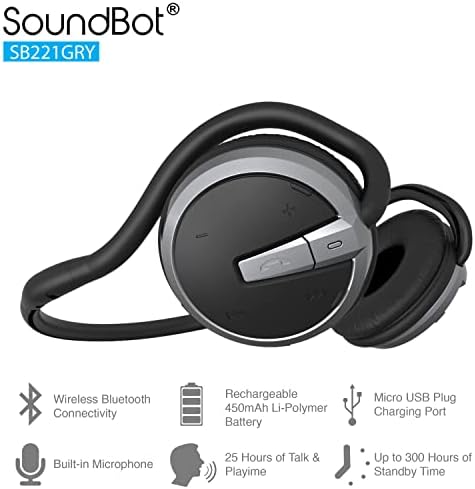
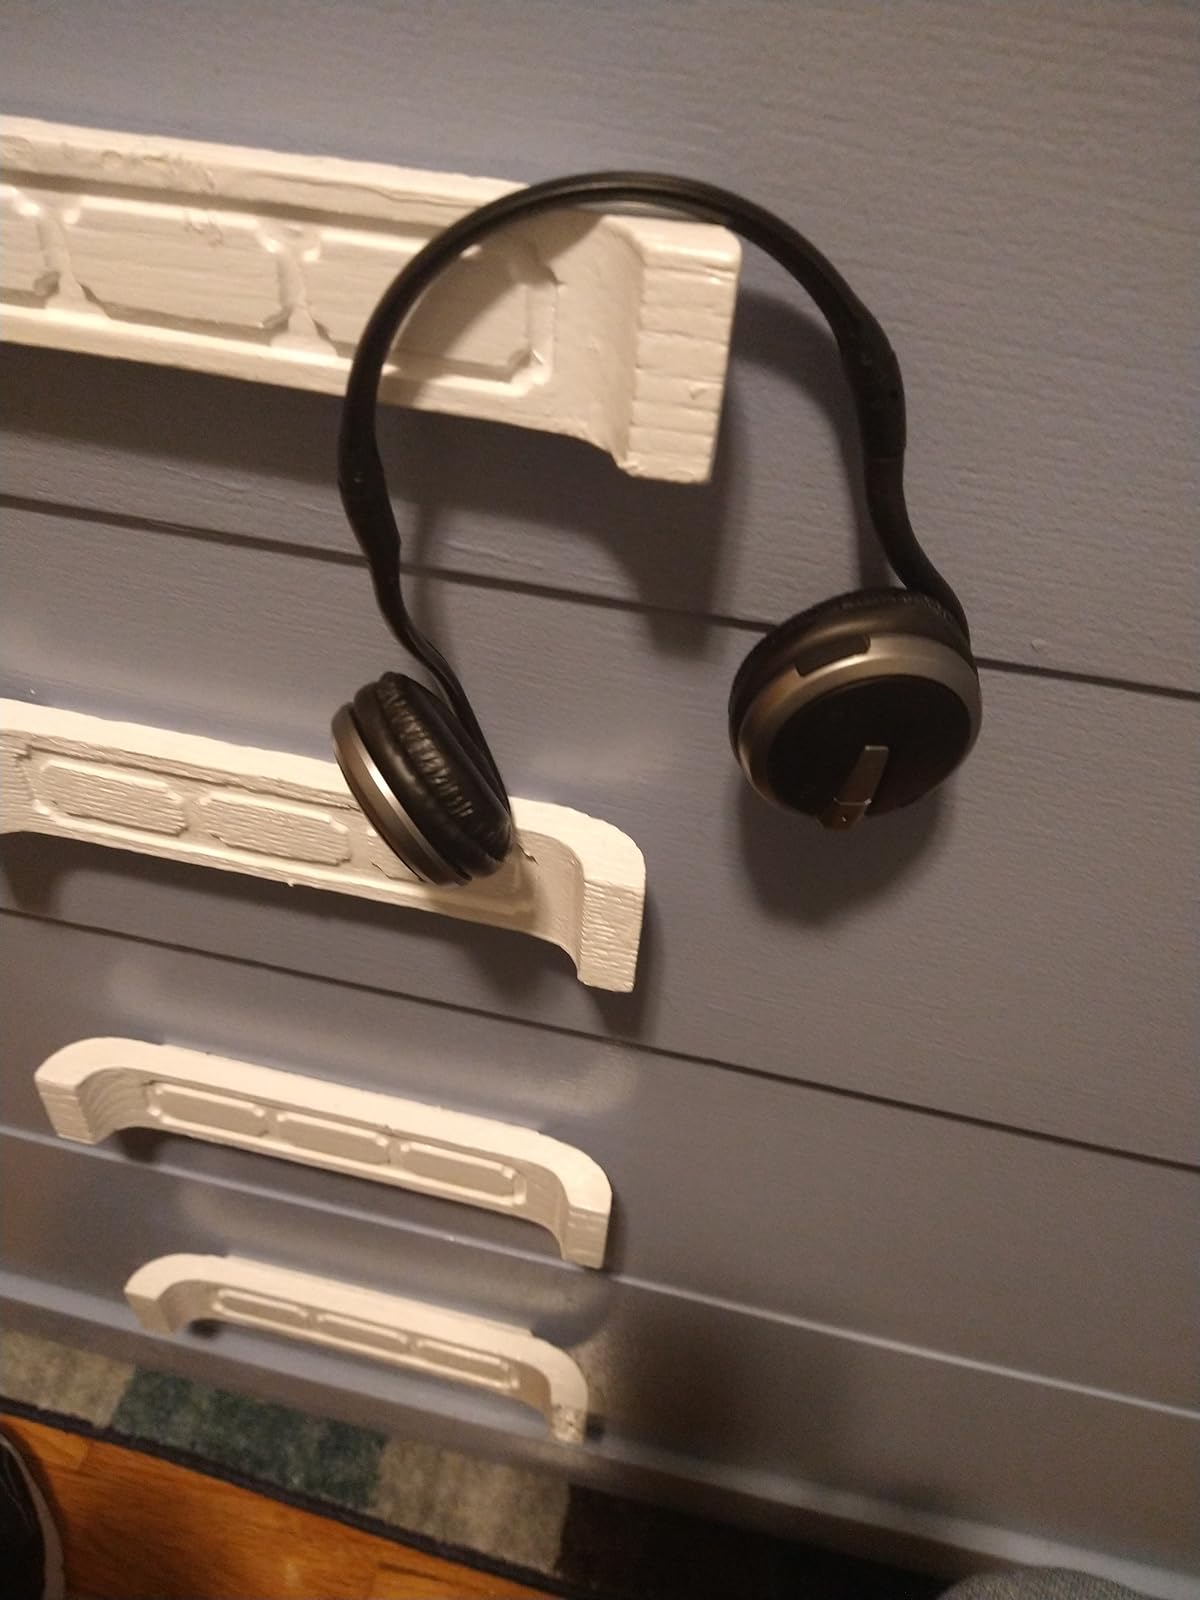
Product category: headphones
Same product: yes